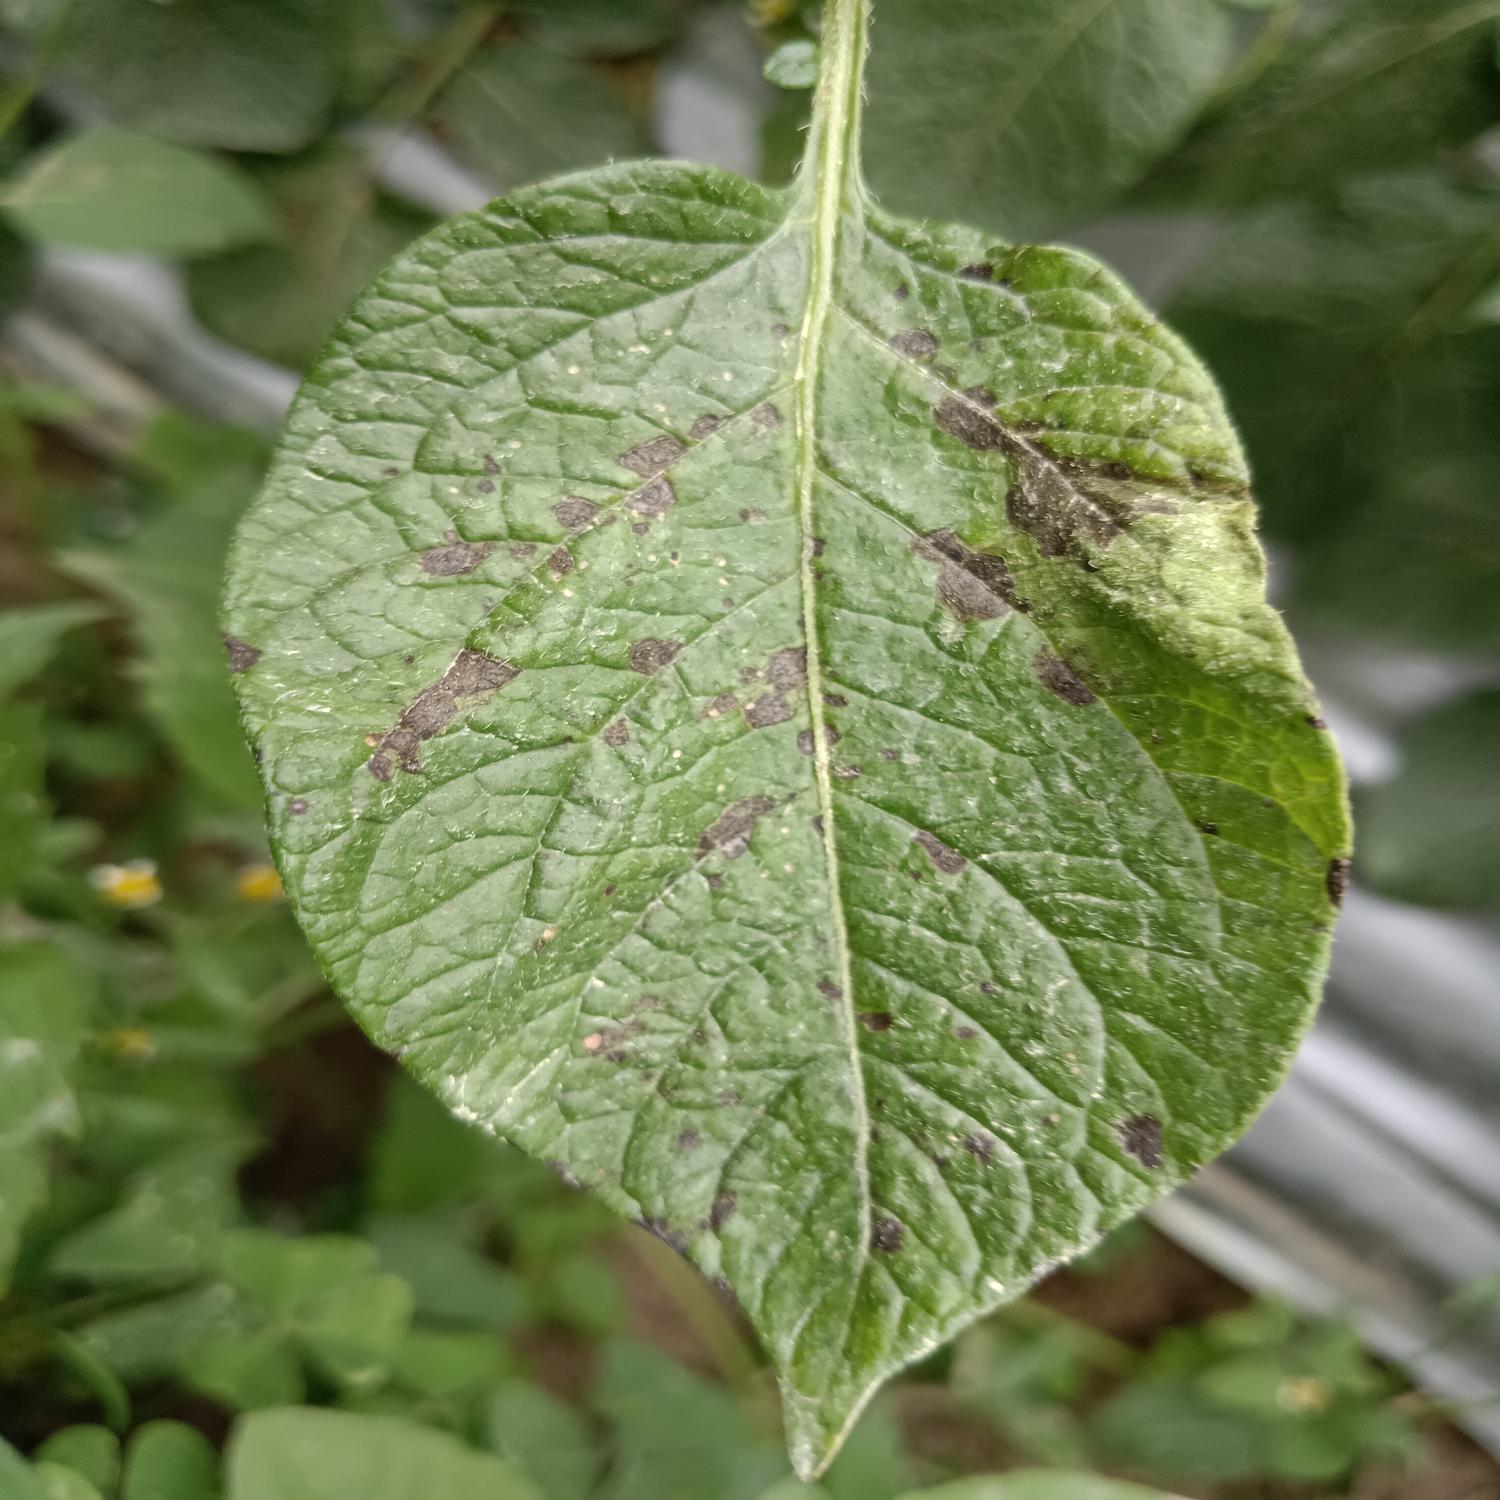
Label: Fungi